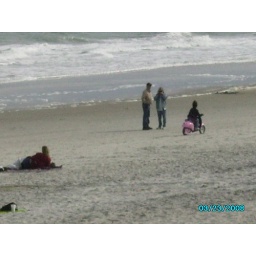
Little girl riding motorcycle on Wrightsville Beach near Wilmington, NC. Easter Sunday 3/23/08